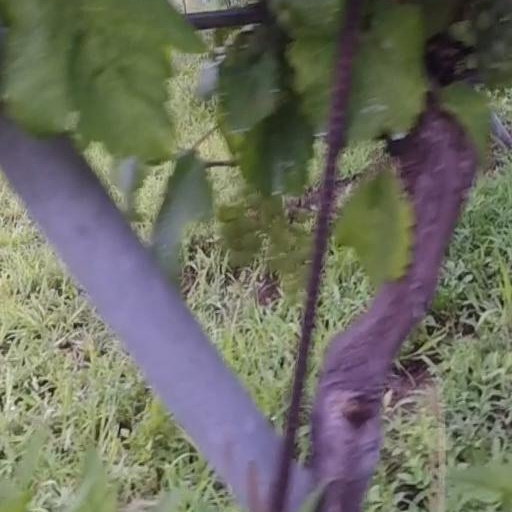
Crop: grape